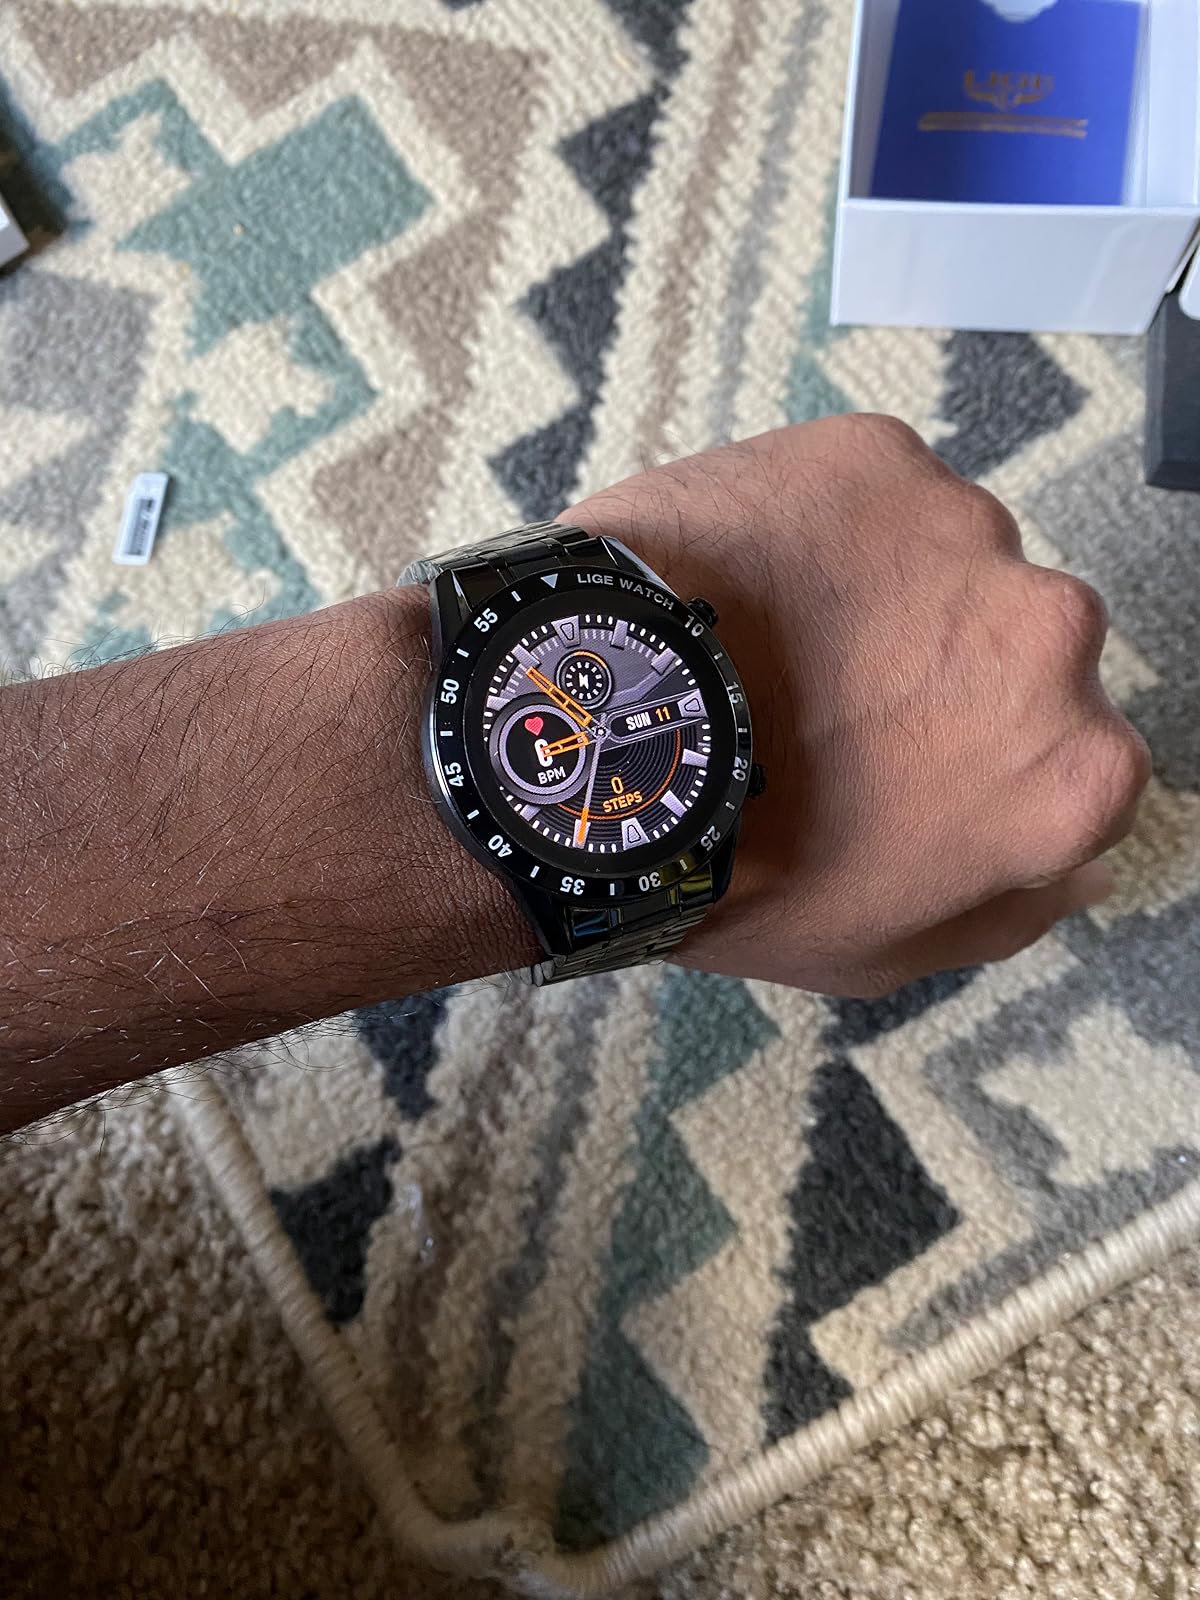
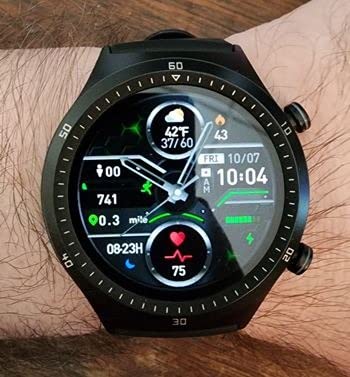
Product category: smartwatch
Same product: no